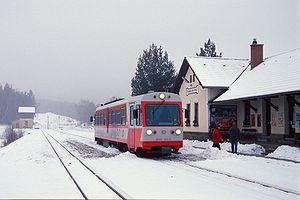
Bad Großpertholz est une petite commune montagneuse de Basse-Autriche qui comptait 1 381 habitants au 1ᵉʳ janvier 2010. Elle se trouve dans le district de Gmünd à la frontière de la Tchéquie, dans la région du Waldviertel.